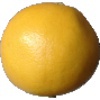
Label: Grapefruit White 1